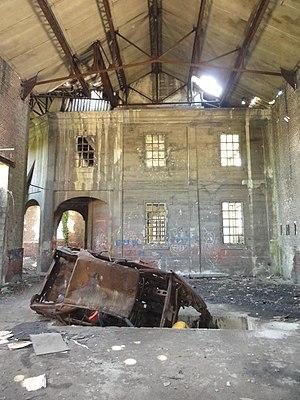
La fosse nᵒ 6 dite Saint-Alfred ou Alfred Descamps, anciennement dénommée fosse d'Haisnes, de la Compagnie des mines de Douvrin puis de la Compagnie des mines de Lens est un ancien charbonnage du Bassin minier du Nord-Pas-de-Calais, situé à Haisnes. La Compagnie de Douvrin commence le puits en mars 1859 et la fosse commence à extraire en 1861. Mais l'extraction reste faible et la compagnie est mise en liquidation judiciaire. La Compagnie de Lens rachète la fosse et la concession pour 500 000 francs dans le but de s'en servir pour exploiter sa propre concession. La fosse est détruite durant la Première Guerre mondiale. Elle est reconstruite dans le style architectural des mines de Lens, avec un chevalement en béton armé. L'extraction cesse en 1936 mais la fosse est conservée pour assurer l'aérage de la fosse nᵒ 13.